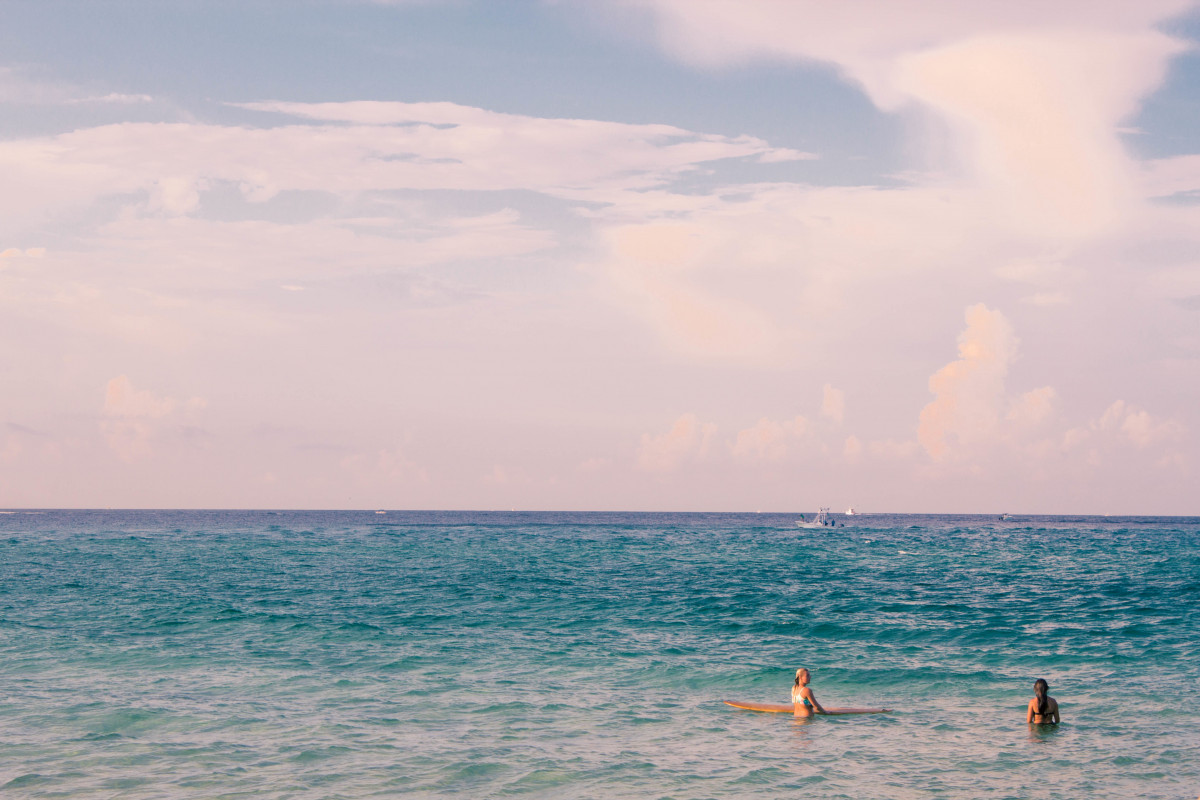
Tags: sea, coast, sand, ocean, horizon, cloud, sky, sunset, sunlight, shore, vacation, dusk, bay, body of water, cape